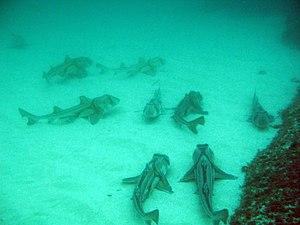
Le Requin dormeur de Port-Jackson ou requin dormeur taureau est une espèce de requins de la famille des Heterodontidae.